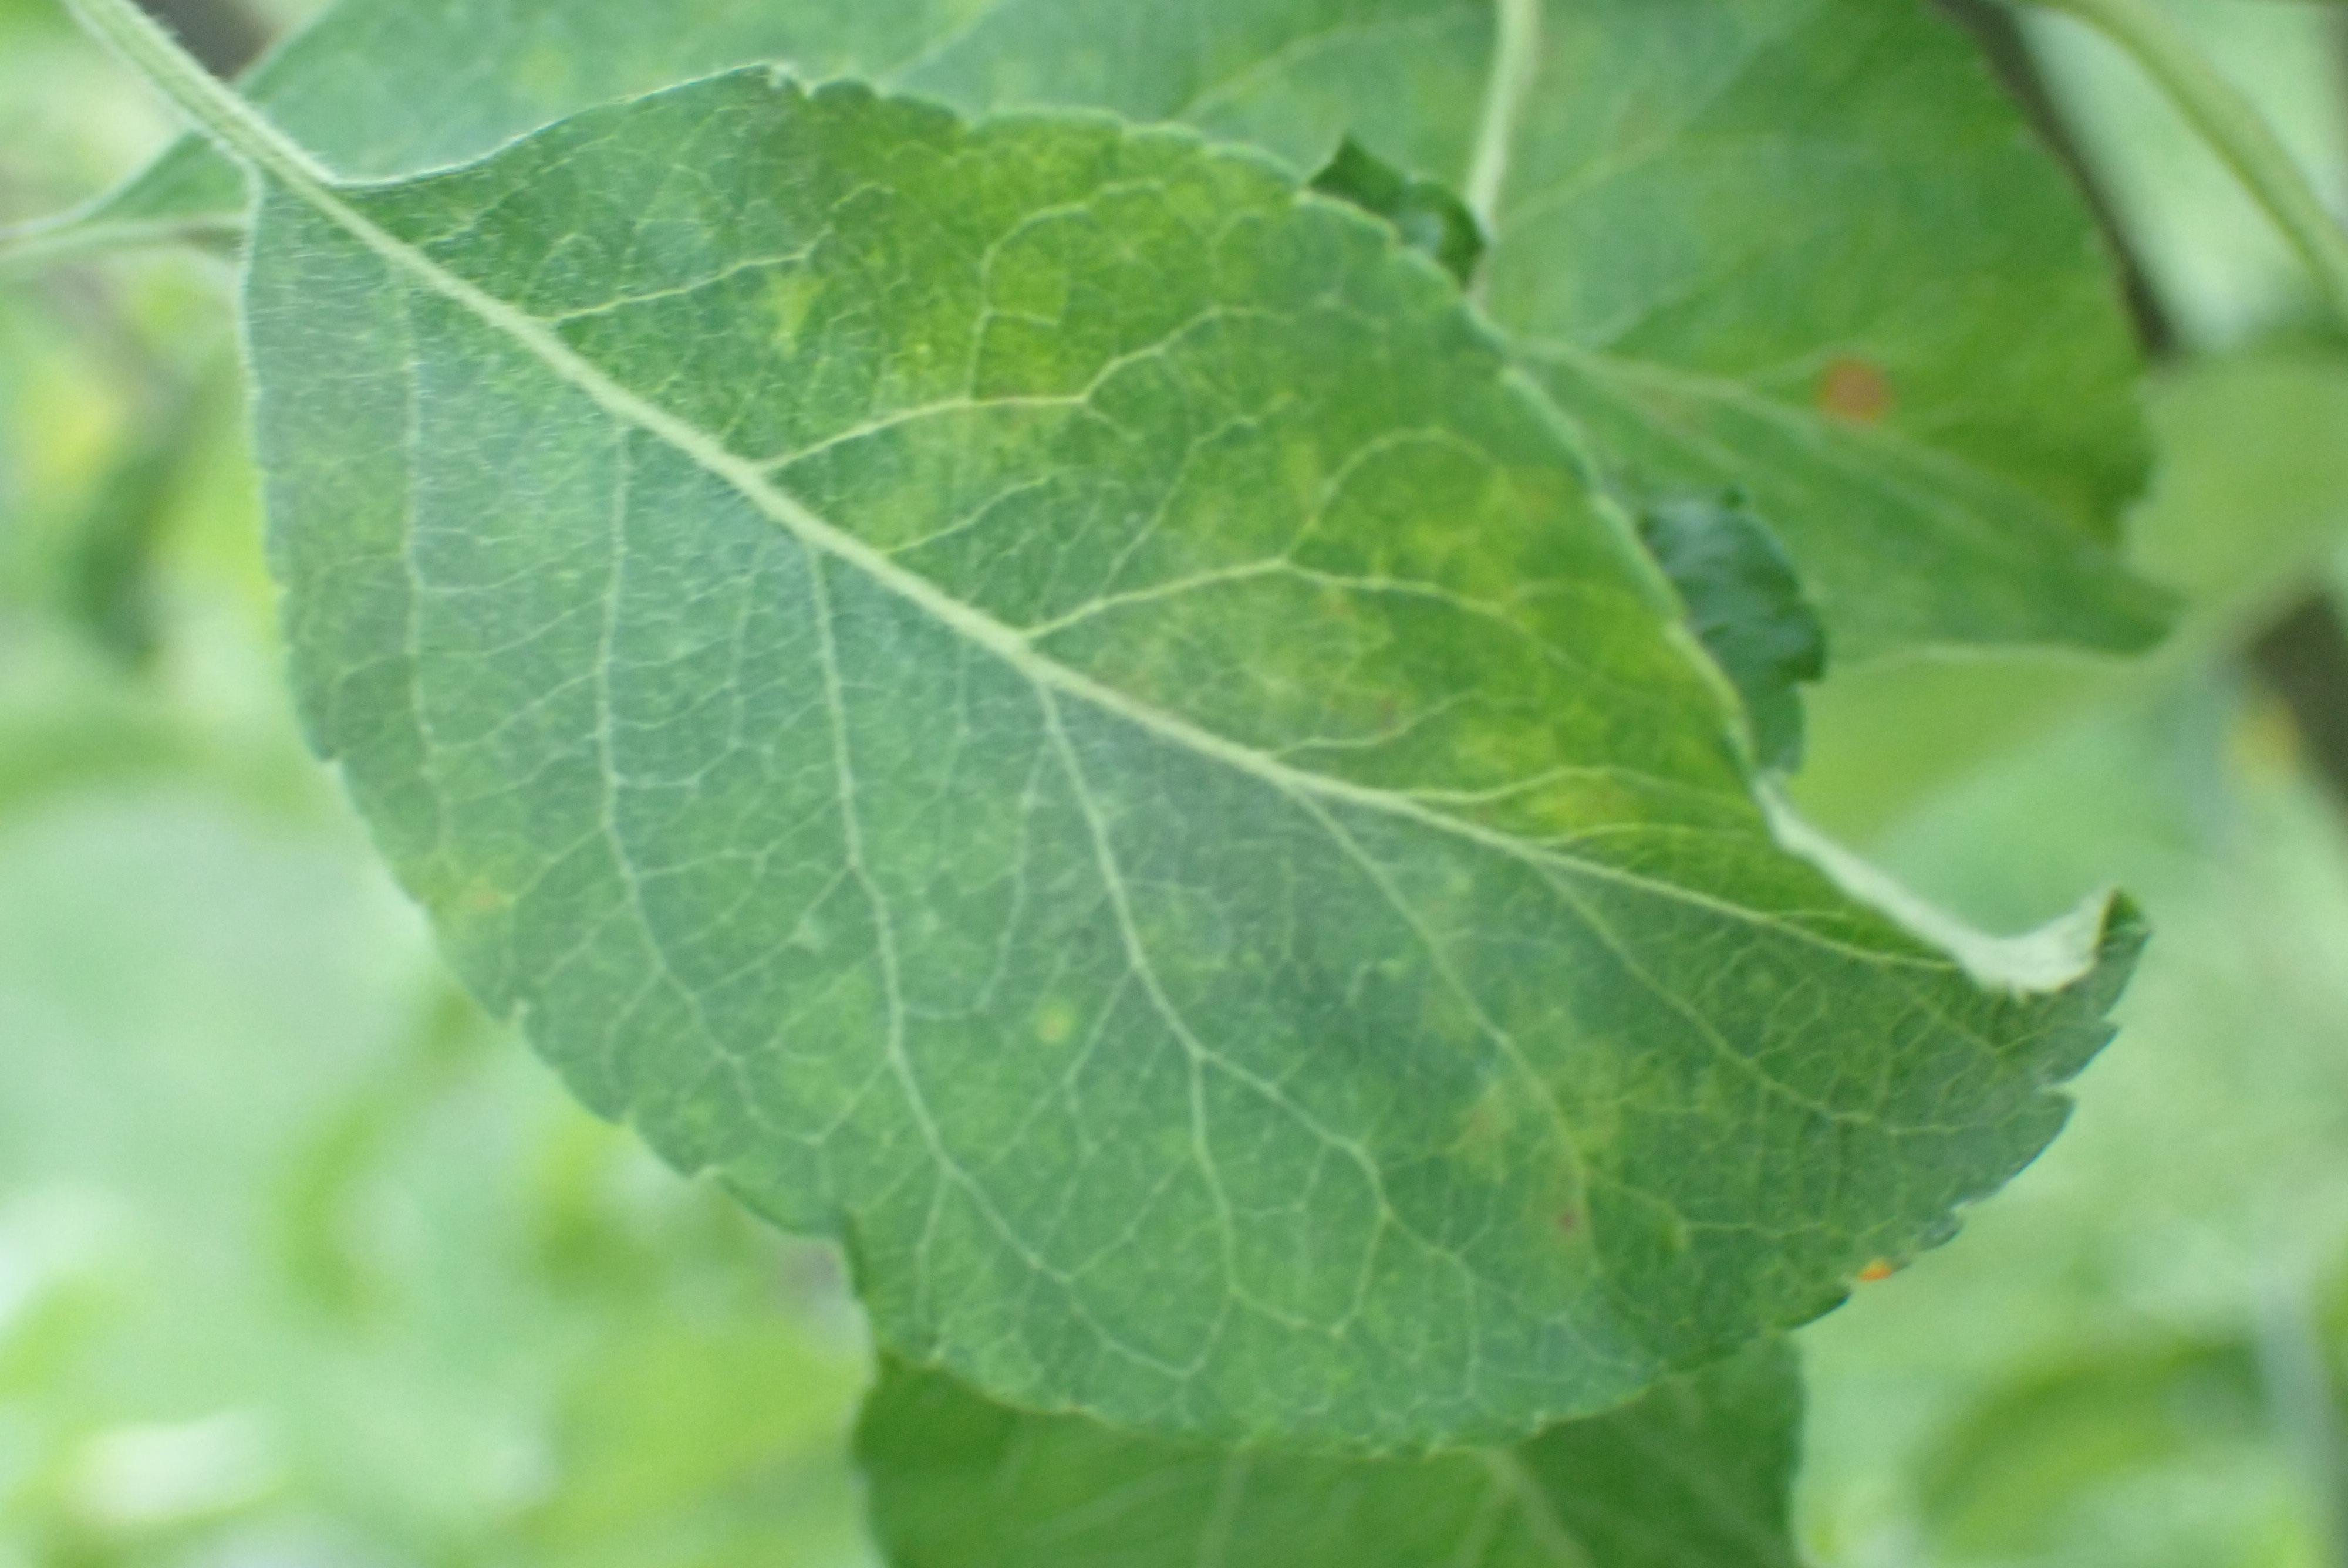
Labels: scab